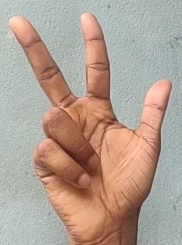
ASL sign: 3